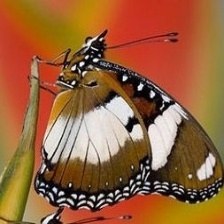
Species: DANAID EGGFLY
Butterfly family (ImageNet category): monarch